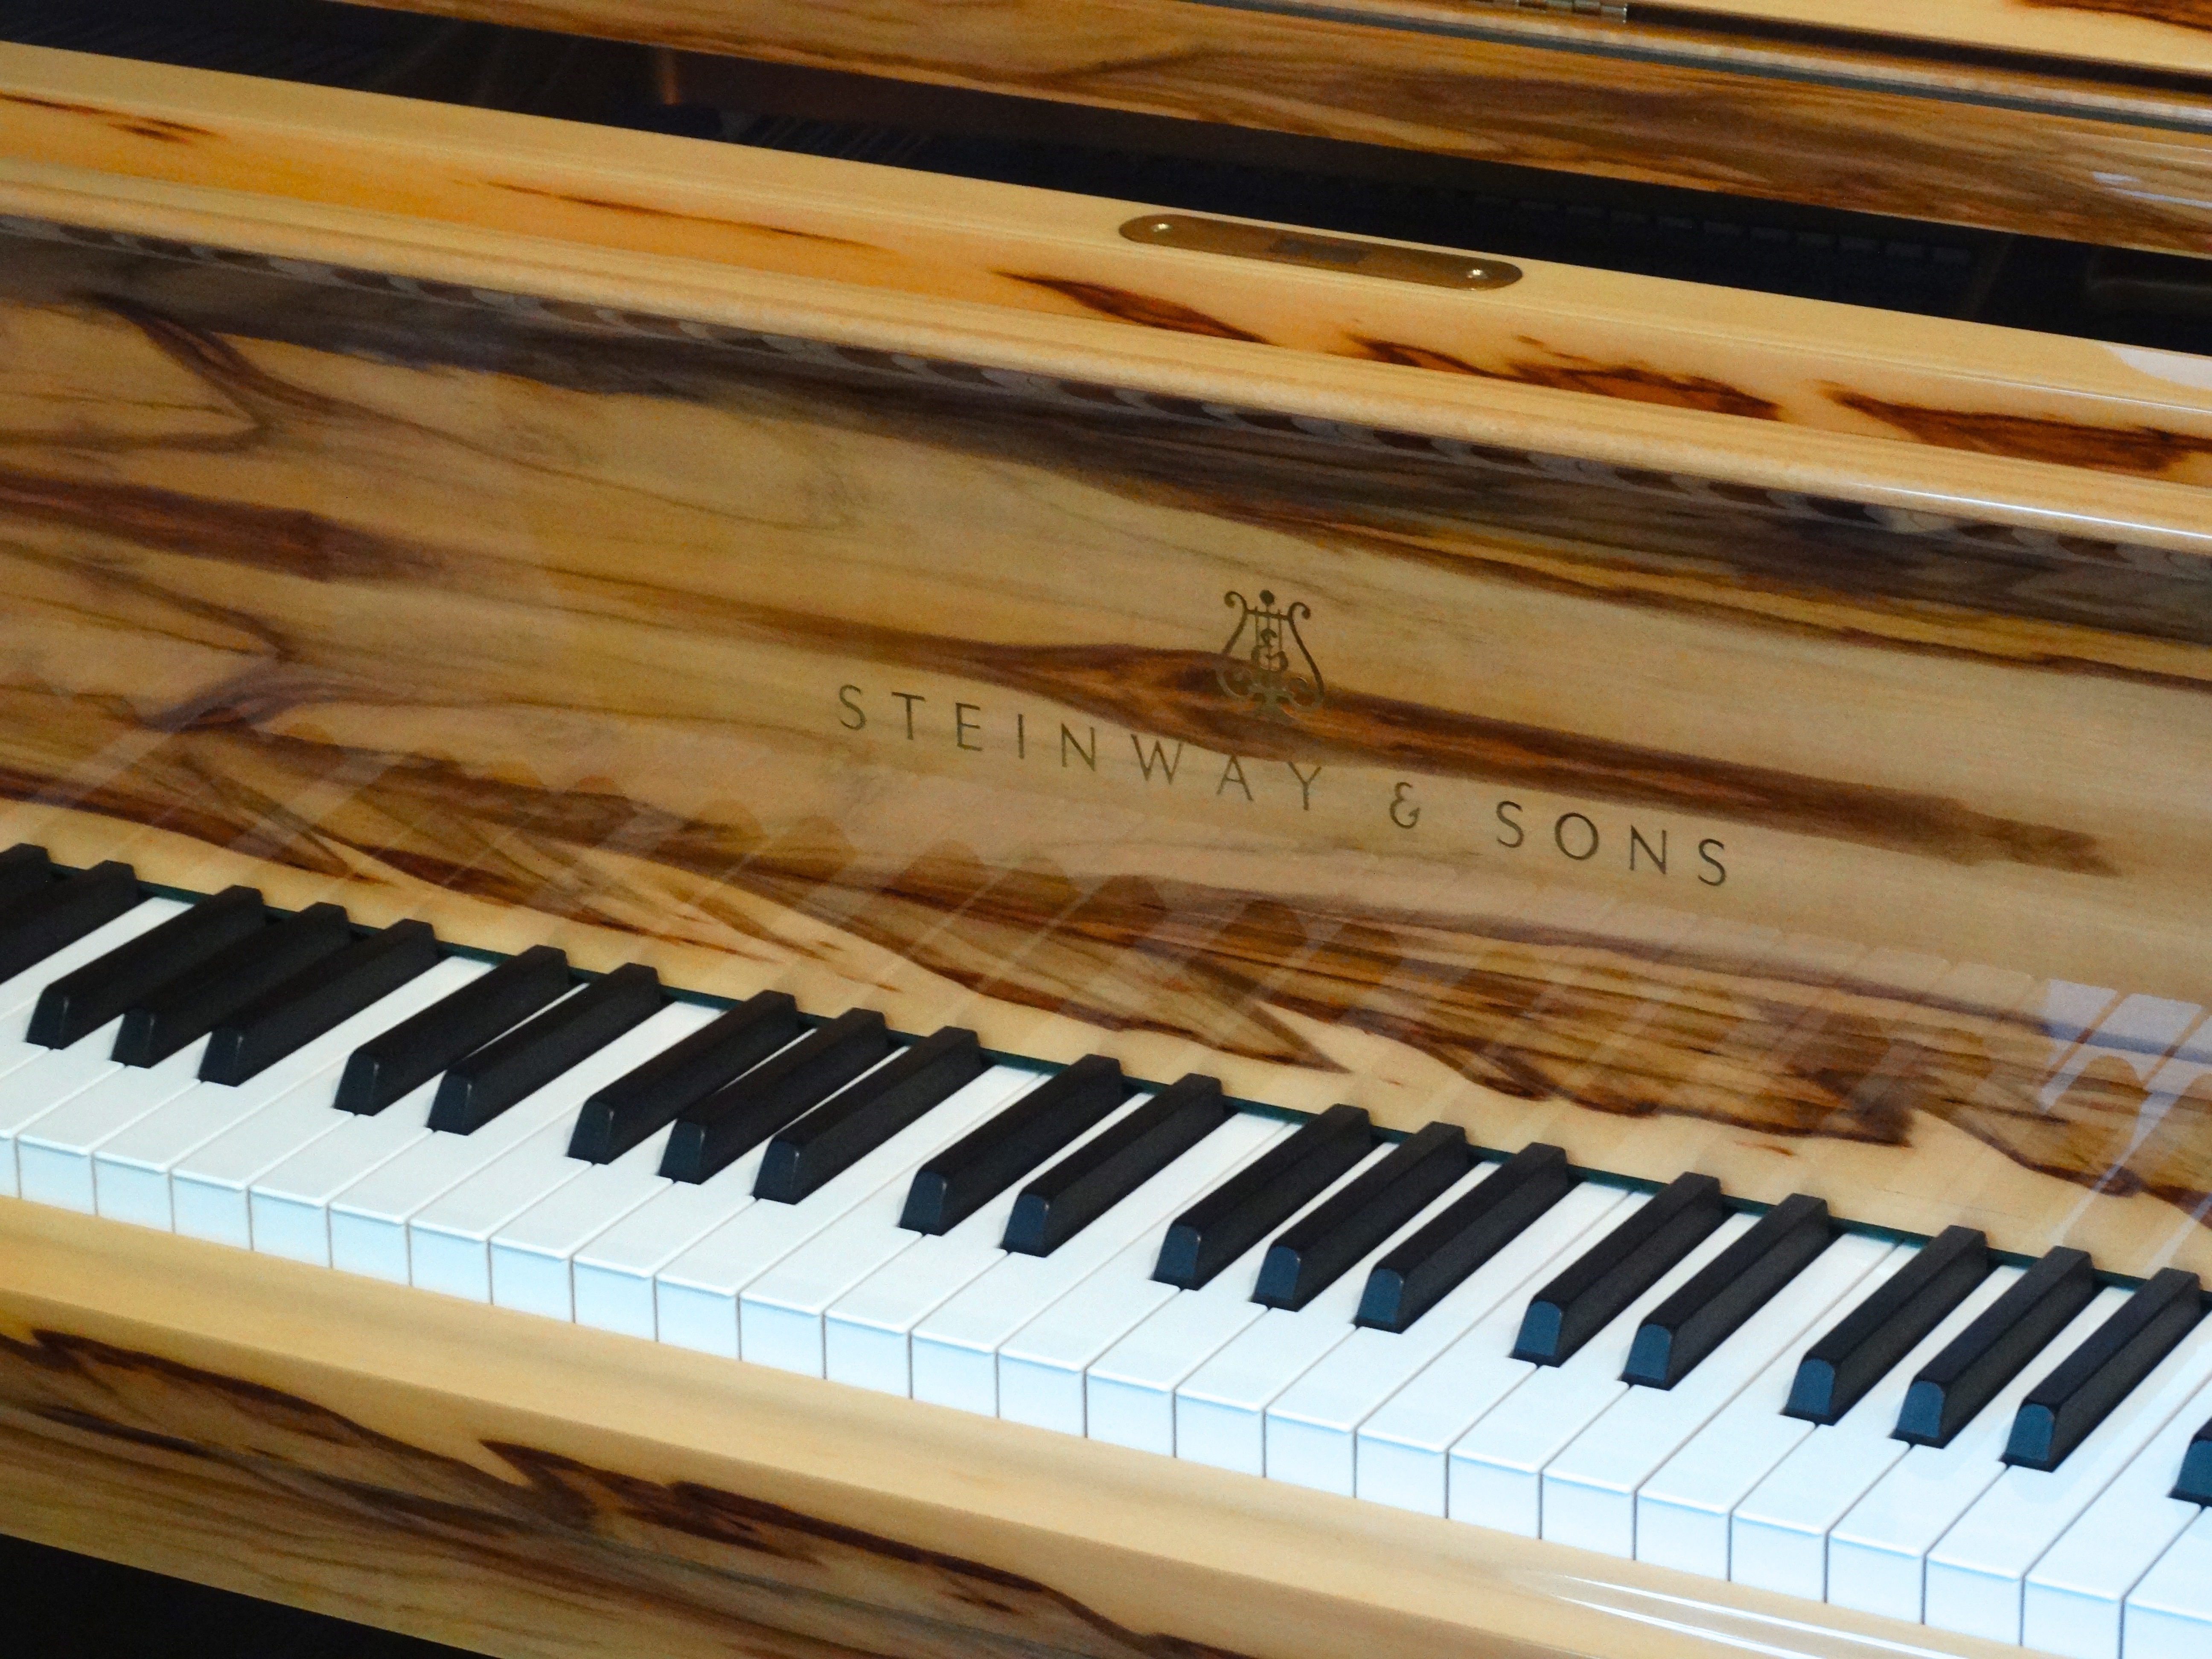
keyboard, technology, piano, musical instrument, piano keys, wood instrument, input device, string instrument, spinet, digital piano, electronic device, musical keyboard, computer component, electronic instrument, electric piano, electronic keyboard, player piano, fortepiano, celesta, music workstation